Martin Lewis (humorist)

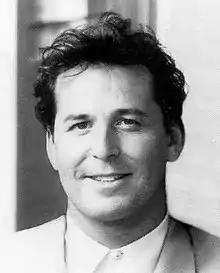

Martin Neil Lewis (born 24 July 1952) is a US-based English humorist, writer, radio/TV host, producer, and marketing strategist. He is known for his participation in a variety of projects in the arts and entertainment worlds including his work as the co-creator and co-producer of the "Secret Policeman's Balls" benefit shows for Amnesty International (a series he created with Monty Python alumnus John Cleese and Amnesty fund-raising officer Peter Walker) and as a comedic performer and writer on American TV. He hosts his own daily radio show, heard in America on Sirius Satellite Radio and worldwide on Sirius Internet Radio. He is an occasional contributor to "The Huffington Post" website.